We Belong Together

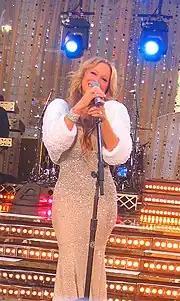
Carey performing "We Belong Together" on "Good Morning America"

Between 2001 and 2004, Carey's popularity had substantially declined and many had considered her career as over. "We Belong Together" proved to be both Carey's comeback single and a massive commercial success. The song spent fourteen nonconsecutive weeks at number one on the US "Billboard" Hot 100—after making its debut at number 81—and fourteen consecutive weeks at number one on the Hot R&B/Hip-Hop Songs chart. It had major cross-over success, becoming the first song to simultaneously occupy the number one position on nine "Billboard" charts on the week ending August 6, 2005: the Hot 100, "Billboard" Hot 100 Airplay, Hot R&B/Hip-Hop Songs, Hot R&B/Hip-Hop Airplay, Pop 100 Airplay, Top 40 Mainstream, Rhythmic Airplay Chart, Hot Dance Club Songs, and the Hot Ringtones charts. Spending fourteen weeks atop the Hot 100, "We Belong Together" became one of the longest running number one songs in US chart history, behind only Carey's 1995 collaboration with Boyz II Men, "One Sweet Day", which spent sixteen weeks at number one. Aside from its chart success, the song broke several airplay records, and according to Mediabase and Nielsen BDS, gathered both the largest one-day and one-week audiences in BDS history, reaching 32.8 million and 223 million impressions respectively. This record was held until it was broken by Robin Thicke's "Blurred Lines" in 2013, with 234.65 million listeners on July 28.